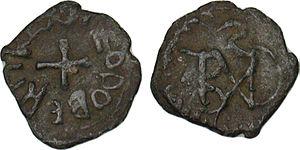
Date
Thibert Iᵉʳ ou Théodebert Iᵉʳ, né vers 496 et mort en 548, est un roi des Francs.